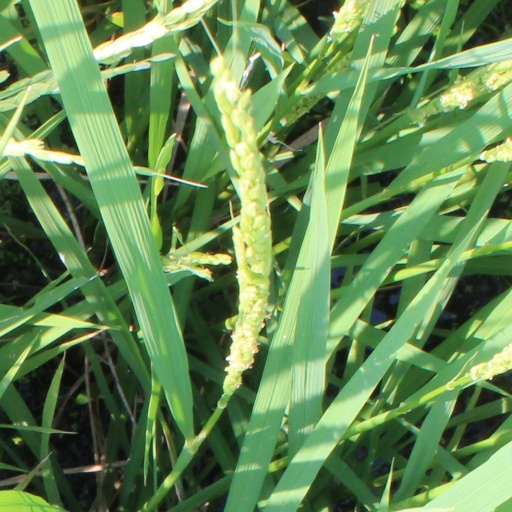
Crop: rice